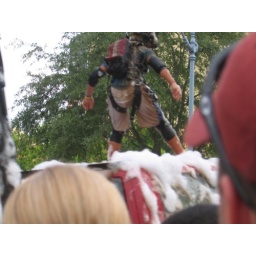
the boy actually flipped upside down after the van hit the huge pile of boxes which aren't in the picture.